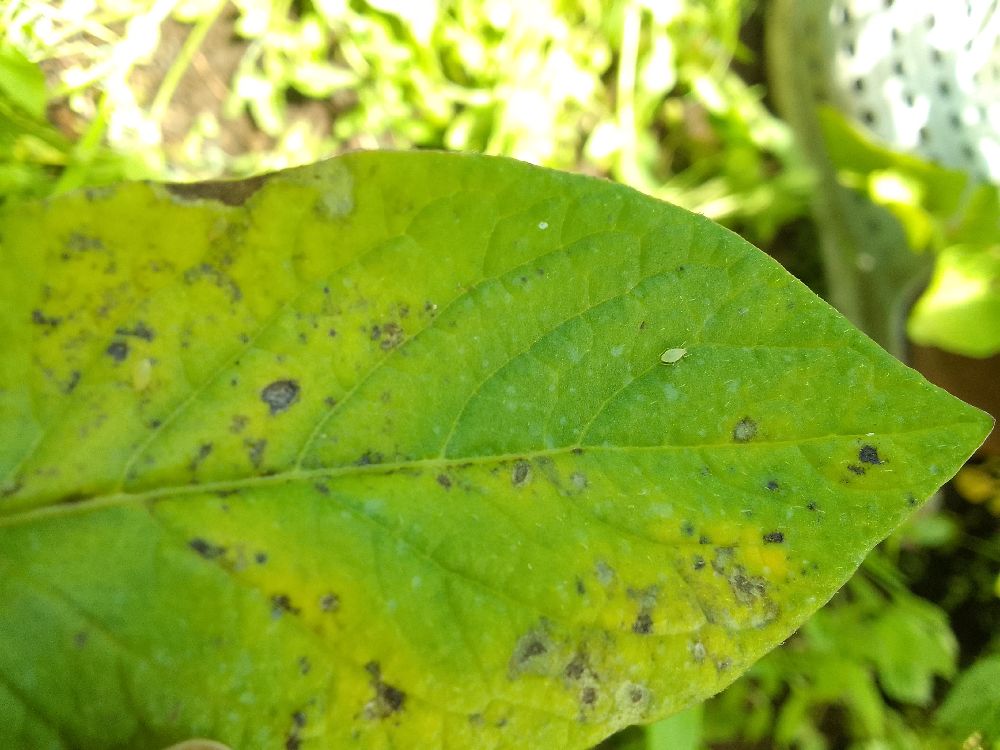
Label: Early blight